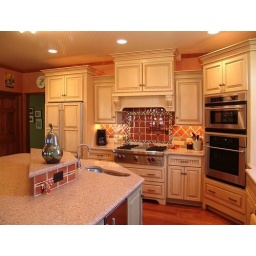
notice the little weird shaped &amp;quot;veggie&amp;quot; sink in the near countertop, and the pot filling faucet over the cooktop.